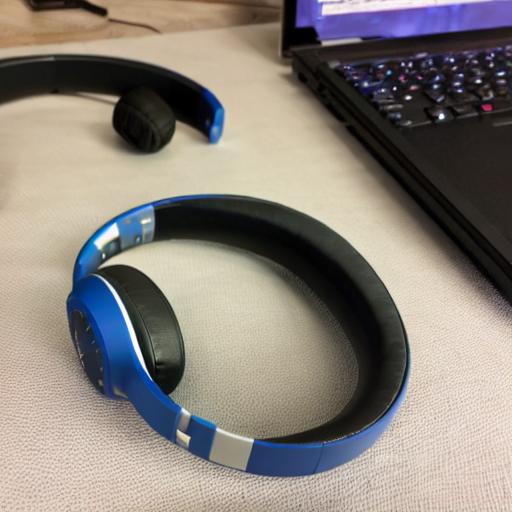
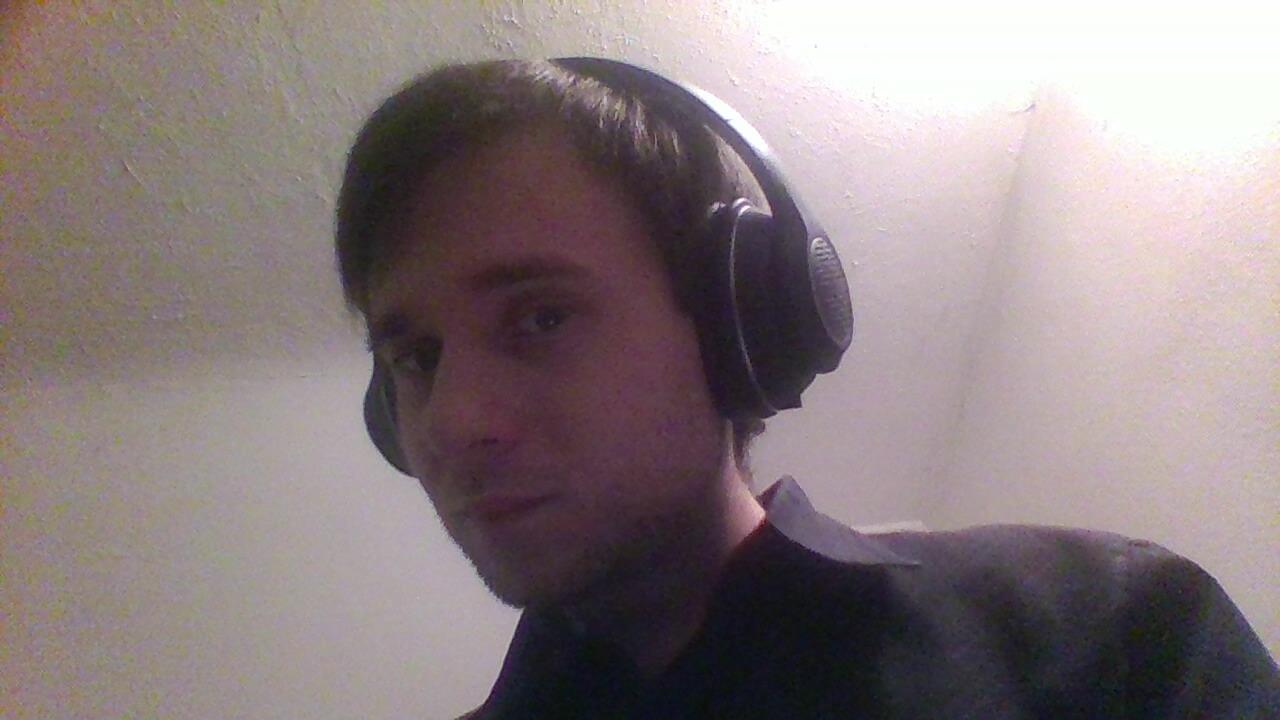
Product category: headphones
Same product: no